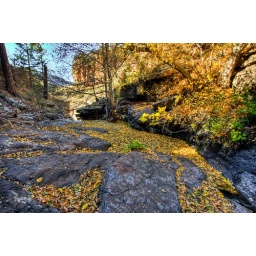
Bright yellow leaves in chilly Reynolds creek canyon just below the small waterfall